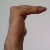
The image shows a hand gesture representing a space in Indian Sign Language.